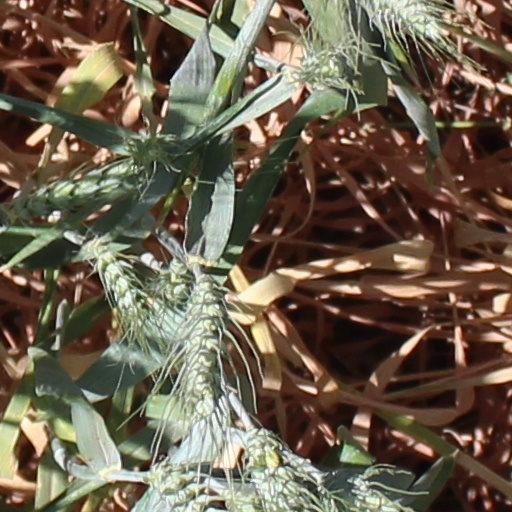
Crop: wheat